Bundy standoff

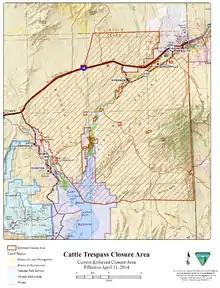
BLM Trespass Cattle Closure Map Apr 11, 2014

The BLM was tasked with environmental assessment and various enforcement issues regarding the cattle-trespass injunctions. During March and April 2014, it closed some areas of government lands during the planning for roundup of the trespass cattle owned by Bundy. In early April, "just before the roundup got underway, a survey conducted by helicopter counted 908 head of cattle scattered across roughly 1,200 square miles of remote mountains and desert managed by the Bureau of Land Management and the National Park Service." The BLM stated on its website: